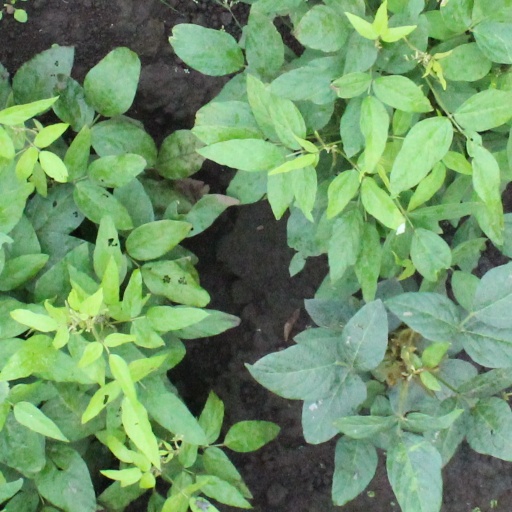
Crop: soybean